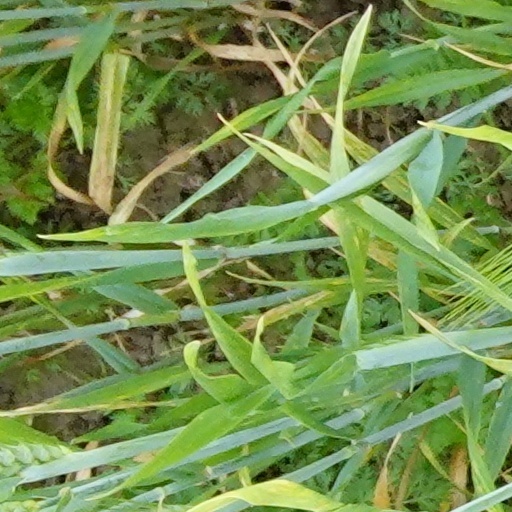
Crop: wheat